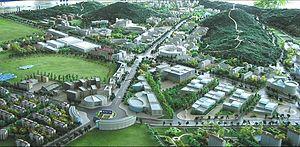
Le parc informatique de Dalian est une zone industrielle qui fut créée en 1998 dans la périphérie ouest de la ville de Dalian. Aujourd’hui, le parc regroupe un nombre important de multinationales et d’entreprises informatiques. Par le passé les entreprises américaines et européennes choisirent de s’établir à Bangalore ou dans d’autres villes indiennes principalement grâce aux avantages liés à la langue. À l’inverse, les entreprises nippones se portèrent logiquement vers les villes chinoises grâce aux similitudes linguistiques.